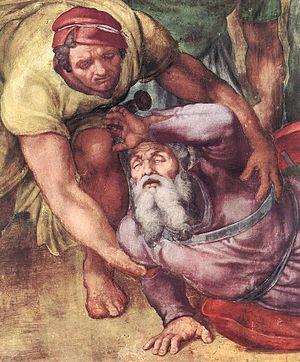
Paul de Tarse ou saint Paul, portant aussi le nom juif de Saul, né au début du Iᵉʳ siècle probablement à Tarse en Cilicie et mort vers 64 à Rome, est une personnalité du paléochristianisme. Juif et citoyen romain de naissance, il persécute les disciples de Jésus de Nazareth avant de se revendiquer apôtre de ce dernier, bien qu'il n'appartienne pas au cercle de Douze.